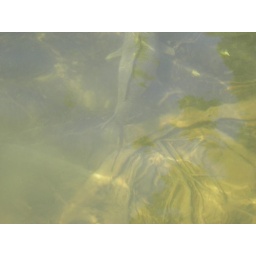
BIG fish in two feet of water